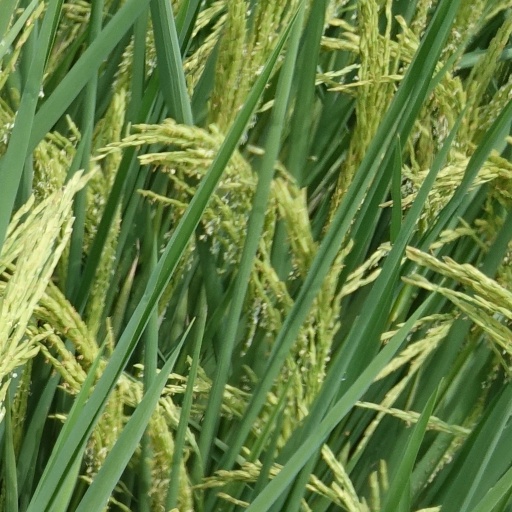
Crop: rice